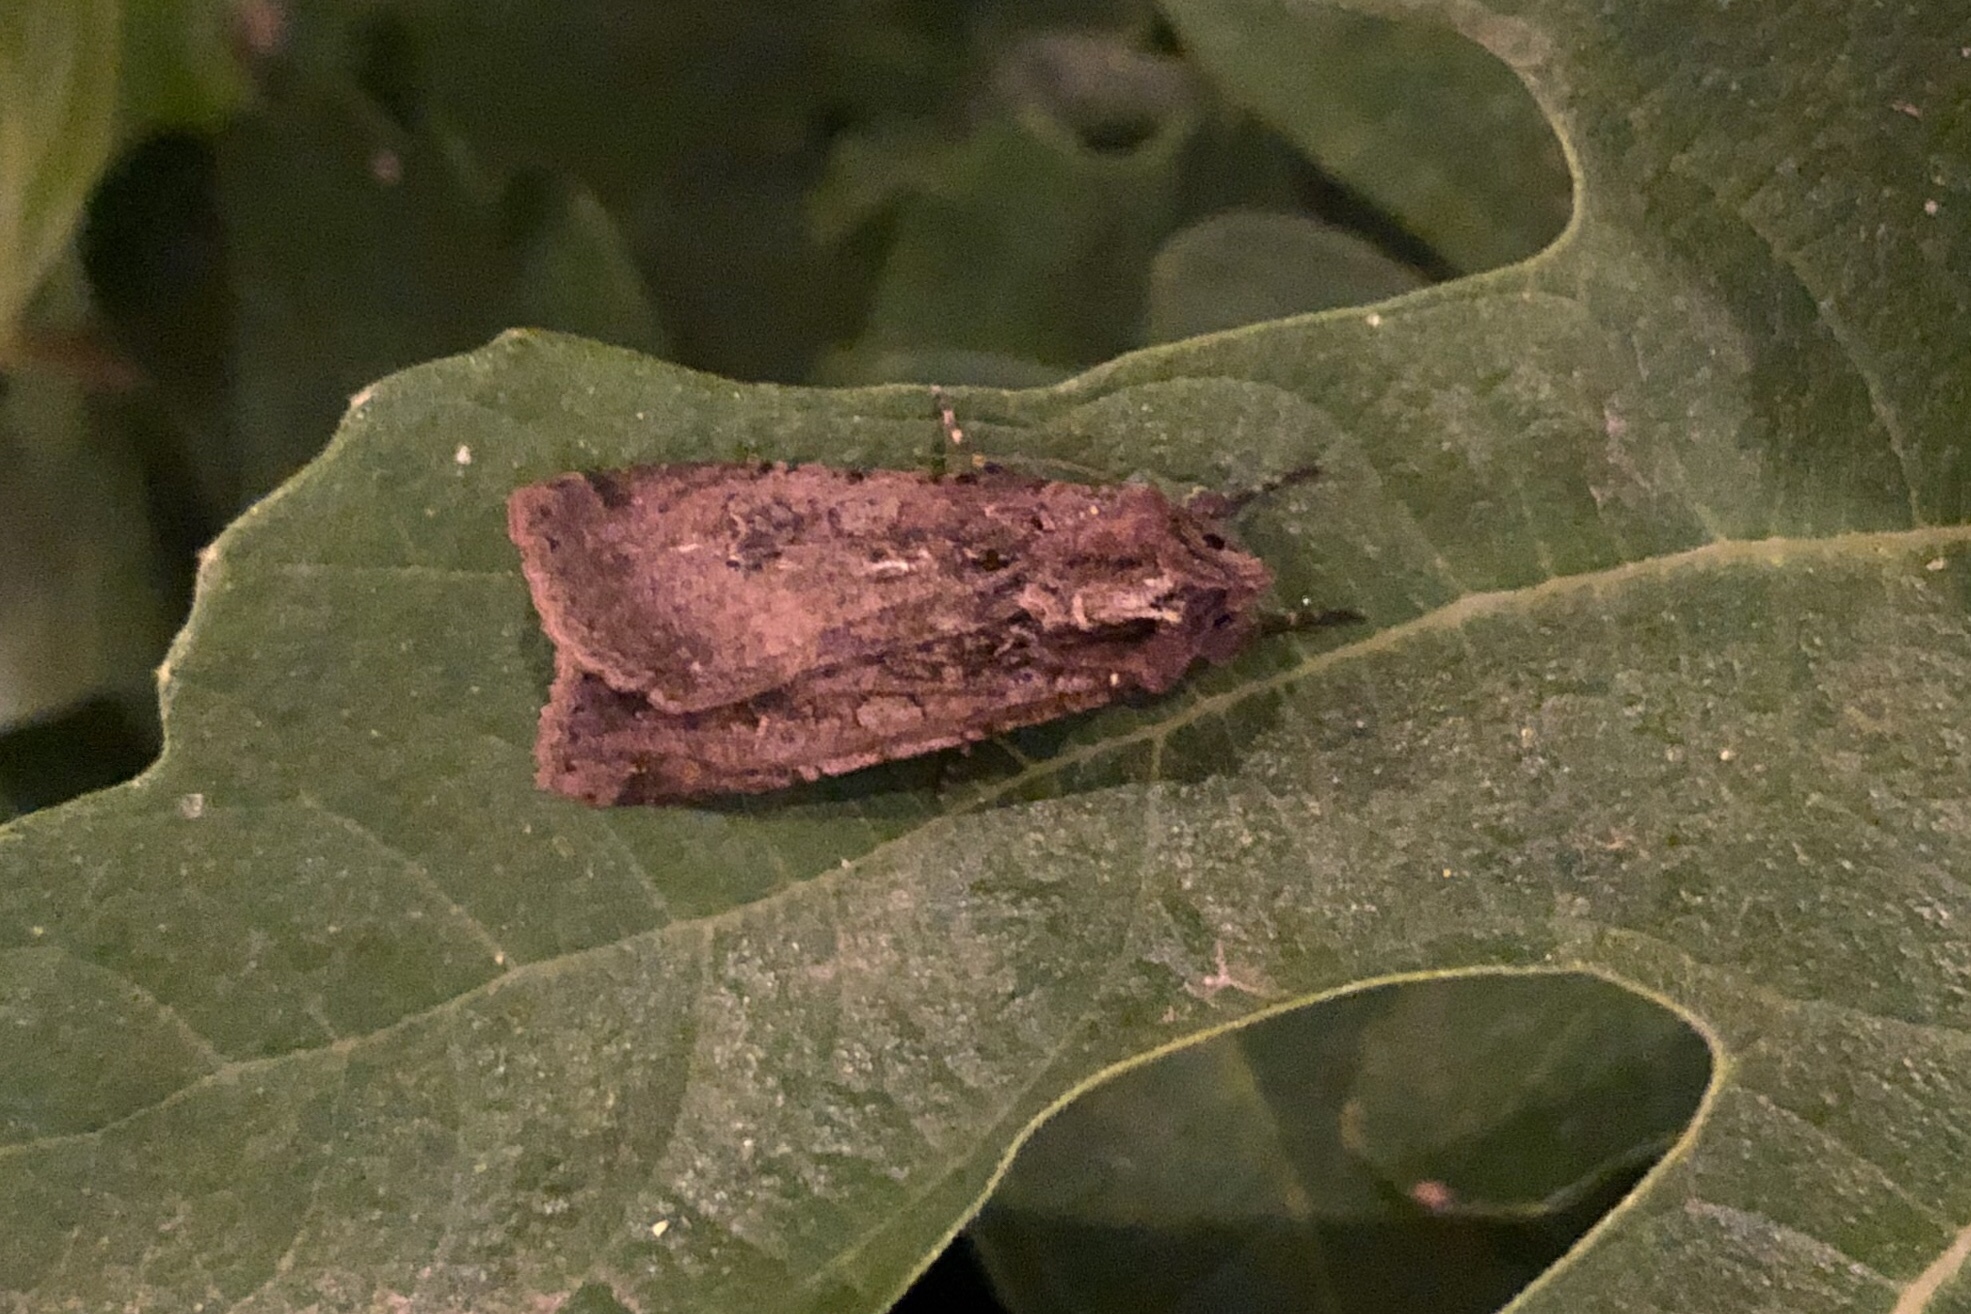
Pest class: cutworms